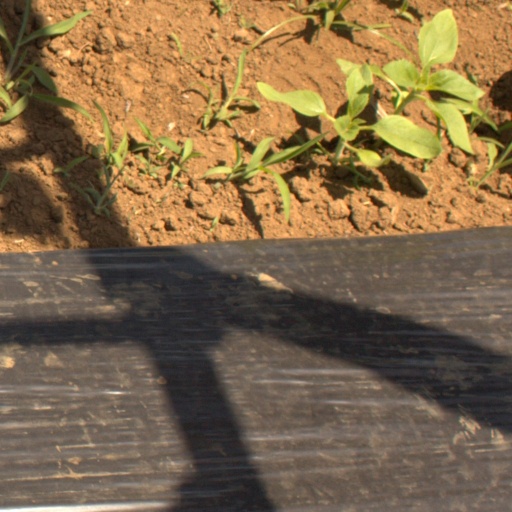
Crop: Jerusalem artichoke